Dan Petrescu

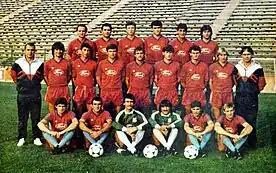

Petrescu was part of the Steaua squad that reached the European Cup semi-finals (1988) and the final (1989).